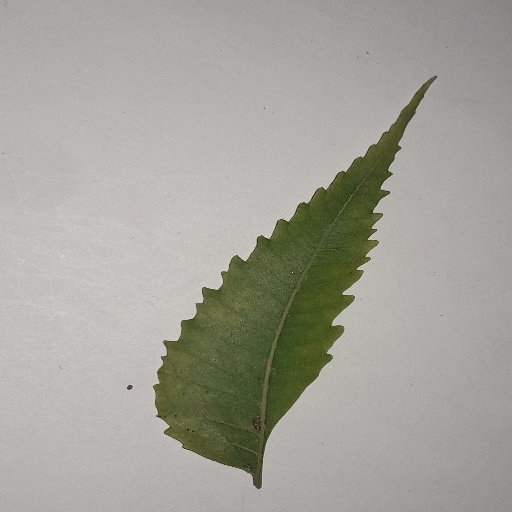
Species: Neem
Leaf condition: Yellow Leaf